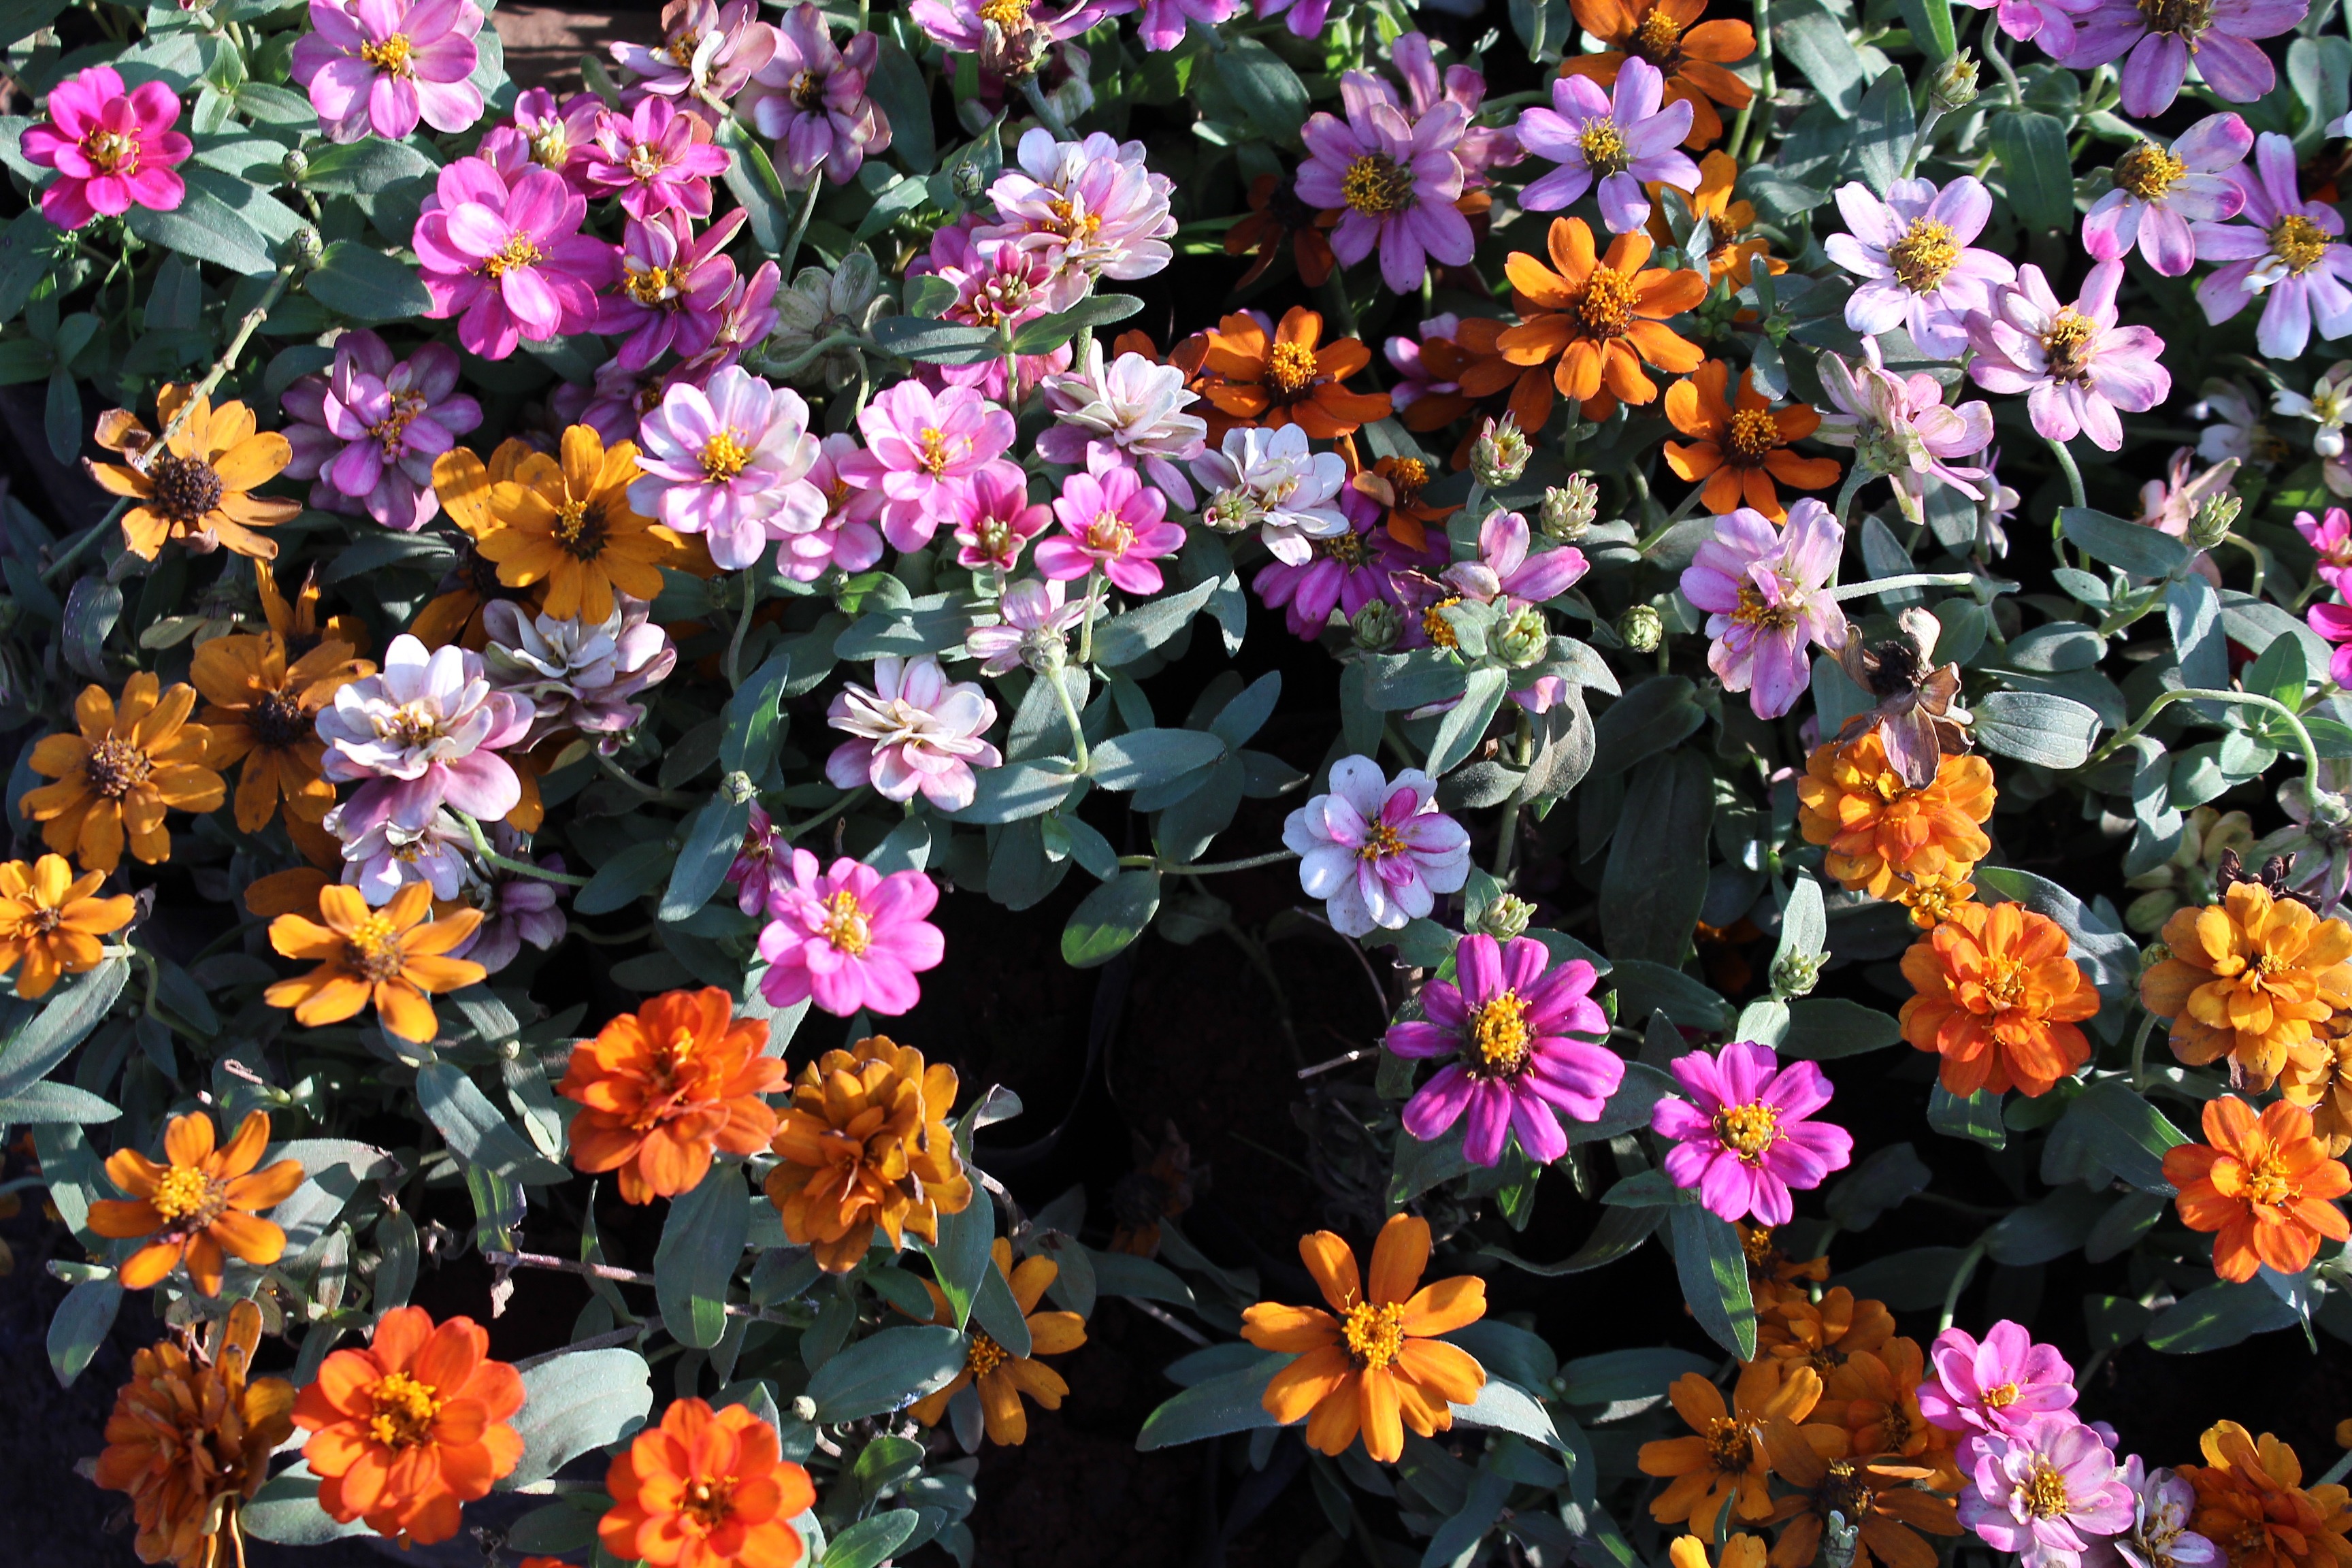
blossom, plant, flower, bloom, summer, floral, orange, spring, botany, blooming, garden, pink, flora, botanical, wildflower, flowers, vibrant, primula, flowering plant, annual plant, land plant, violet family